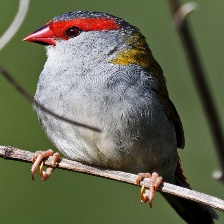
Species: RED BROWED FINCH
Scientific name: NEOCHMIA TEMPORALIS
ImageNet parent category: house_finch